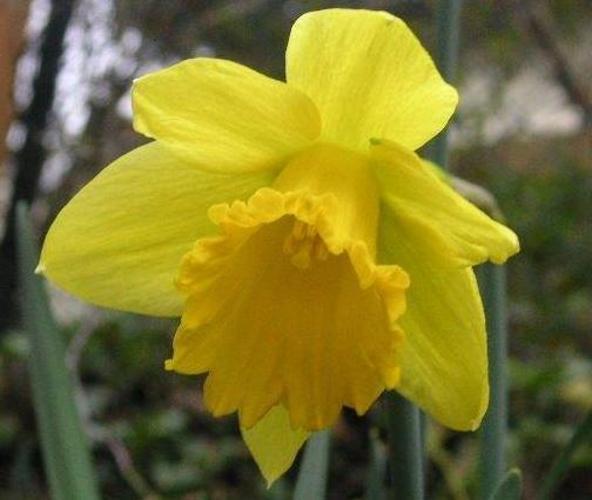
Label: daffodil